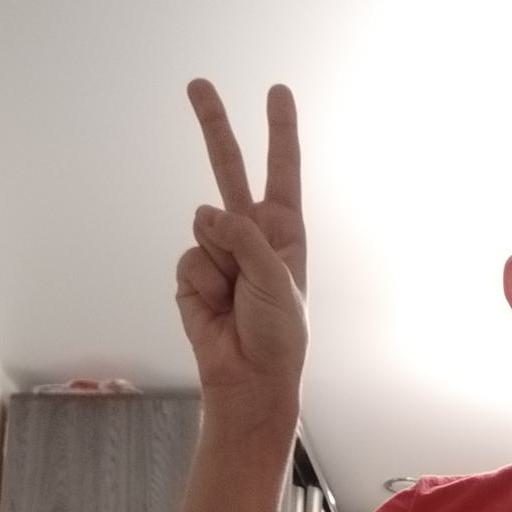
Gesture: peace